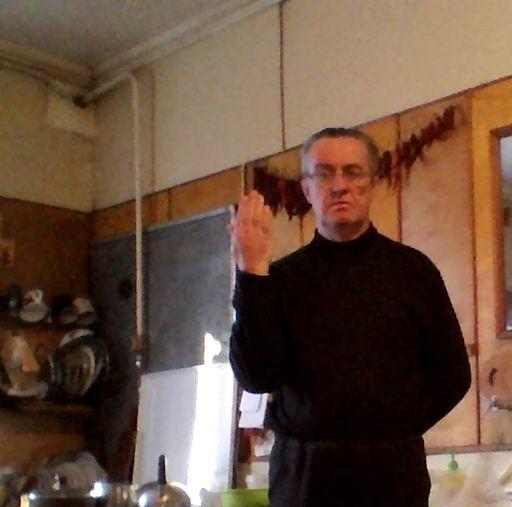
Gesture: stop_inverted